Nowa Wieś Wielka–Gdynia Port railway

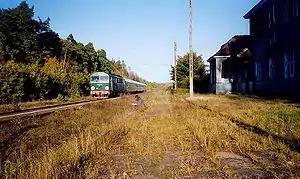
Passenger train from Gdynia to Kościerzyna (2007)

After the reconstruction, the importance of the line initially increased due to the congestion of the Tczew–Gdańsk section. However, transit traffic began to decrease in the 1950s, while local traffic grew due to the development of local industries in the Kościerzyna County and surrounding areas. In the 1960s, passenger traffic quickly expanded, particularly on the Kościerzyna–Gdynia section. In 1960, there were 9 pairs of trains operating between these cities, and by 1963, there were 13, which was the highest number on this route.